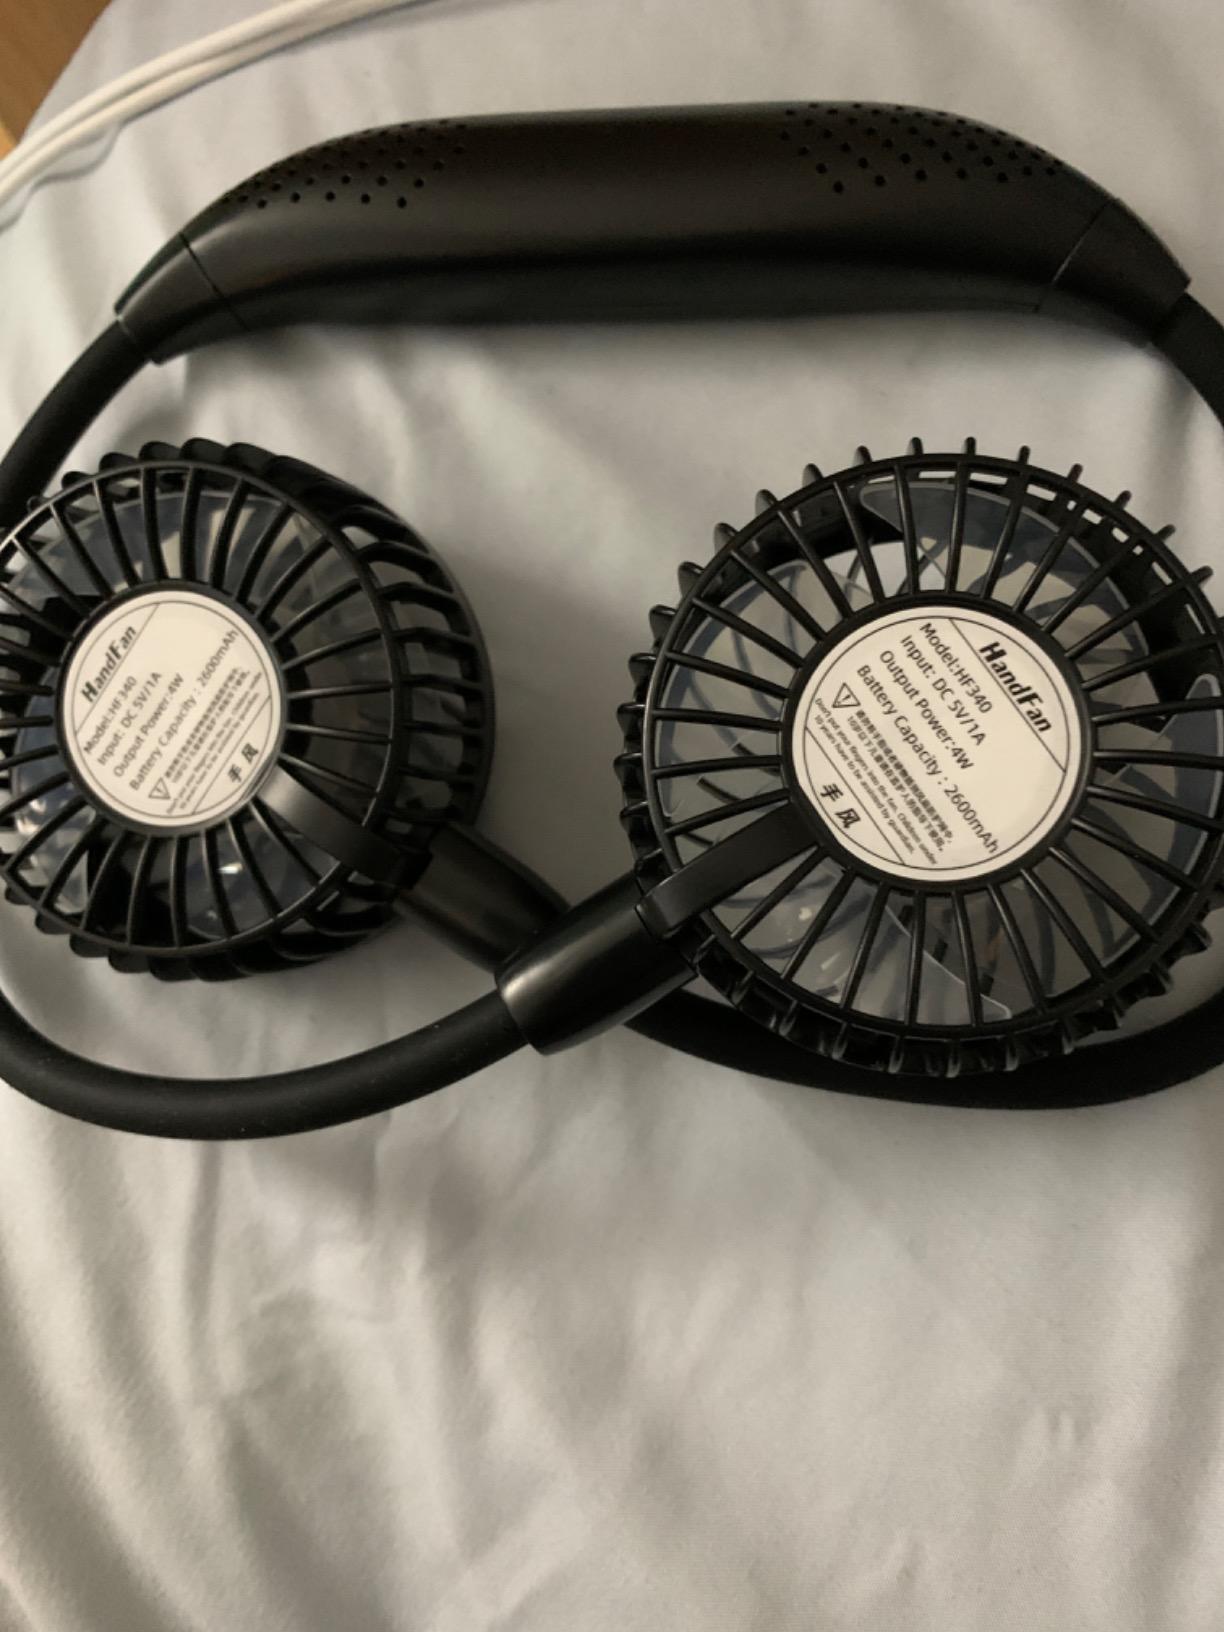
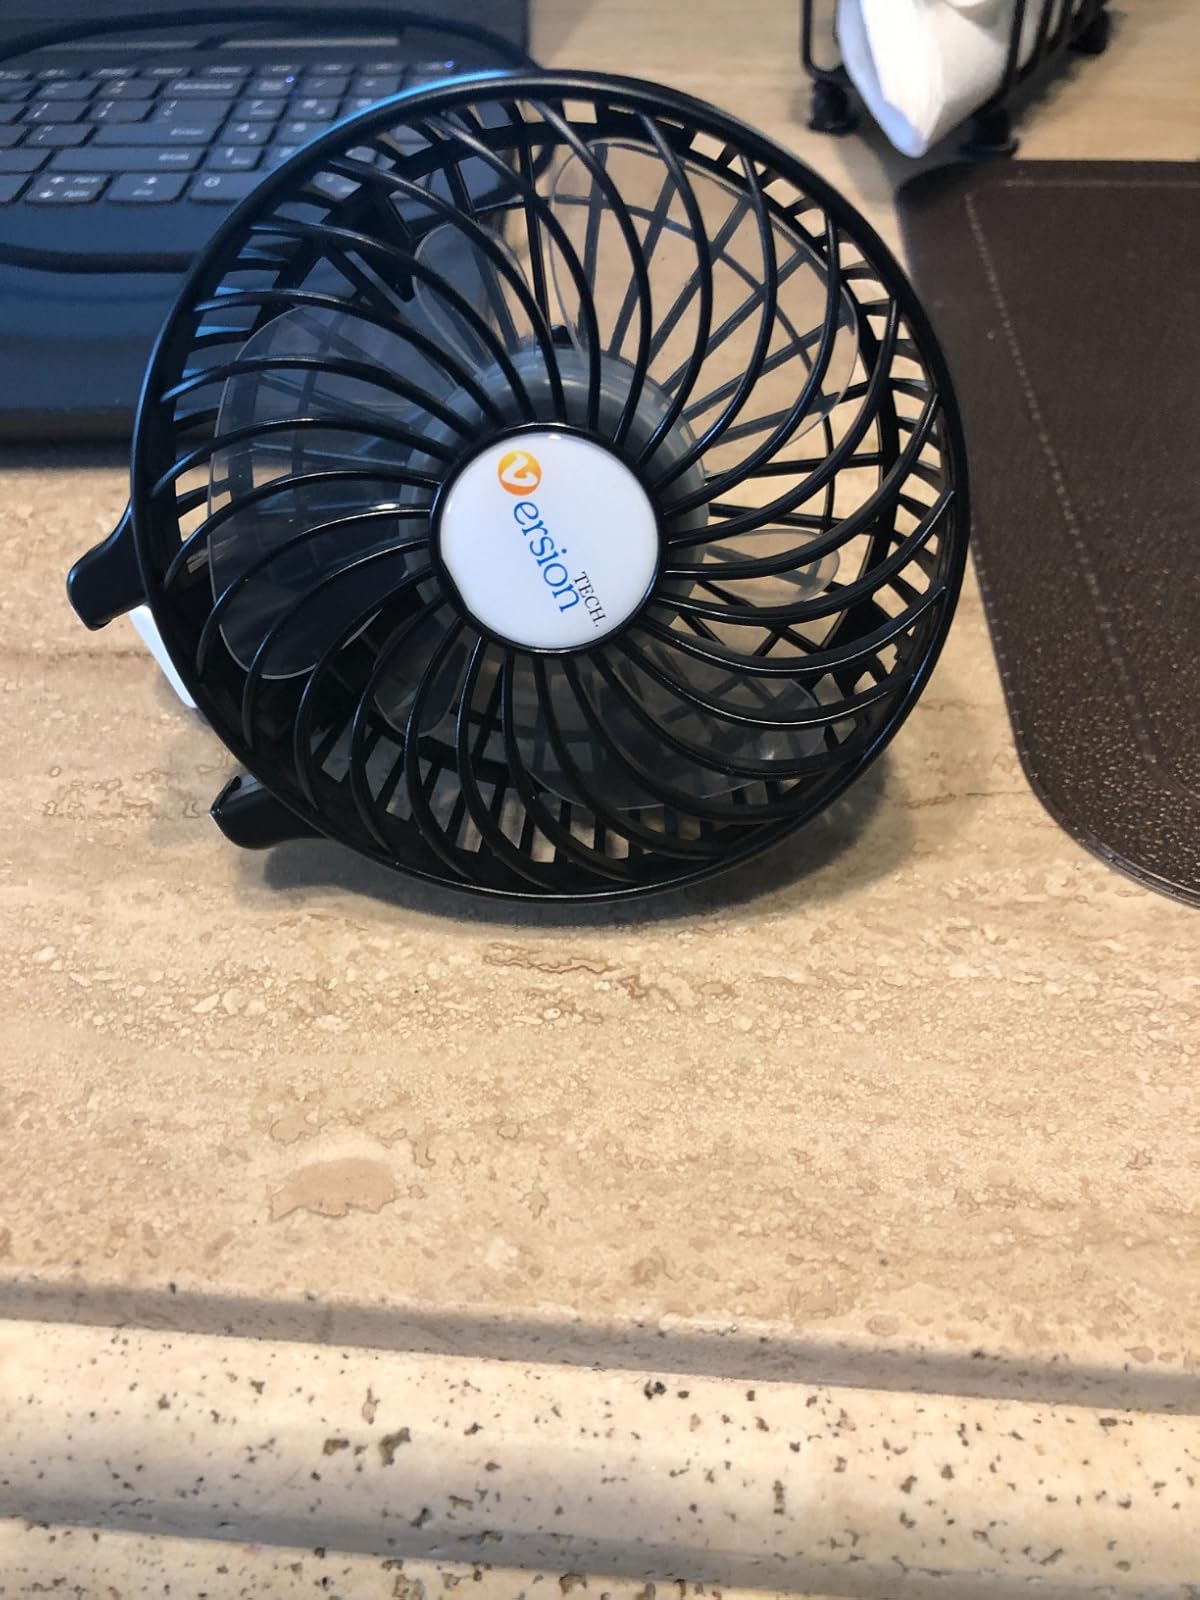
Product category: fan
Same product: no